Danny Kruger

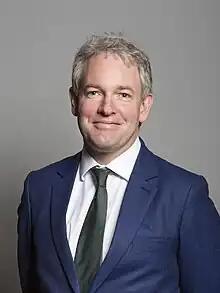
Official portrait, 2019

Daniel Rayne Kruger (born 23 October 1974) is a British Conservative Party politician who has been the Member of Parliament (MP) for East Wiltshire, previously Devizes, since 2019. He became Shadow Parliamentary Under-Secretary of State for Work and Pensions in November 2024.